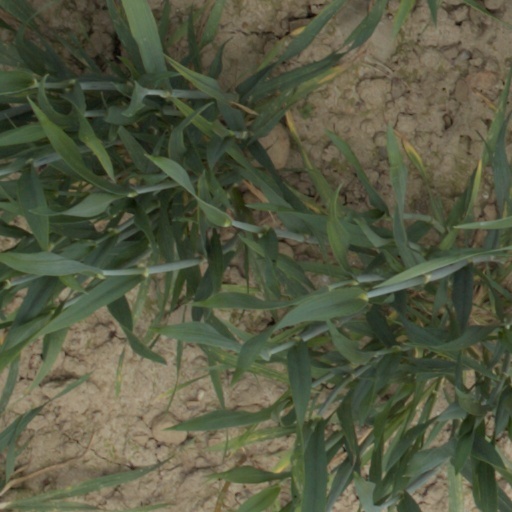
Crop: wheat